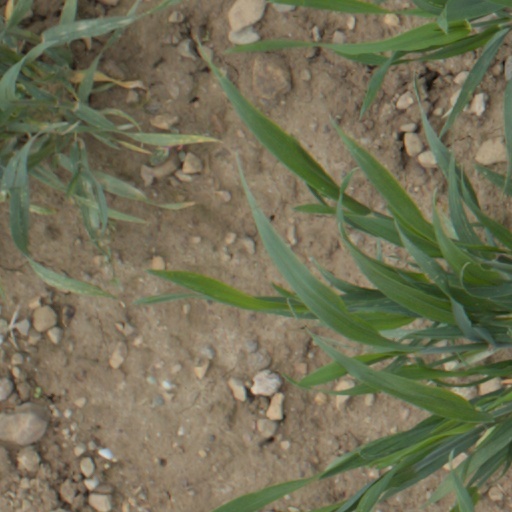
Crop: wheat